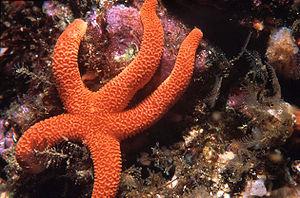
Henri Milne Edwards, né le 23 octobre 1800 à Bruges et mort le 29 juillet 1885 à Paris 5ᵉ, est un zoologiste français. Il fut d'abord médecin.